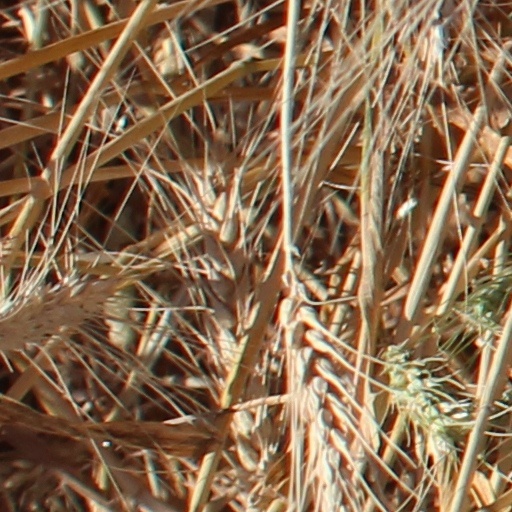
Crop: wheat